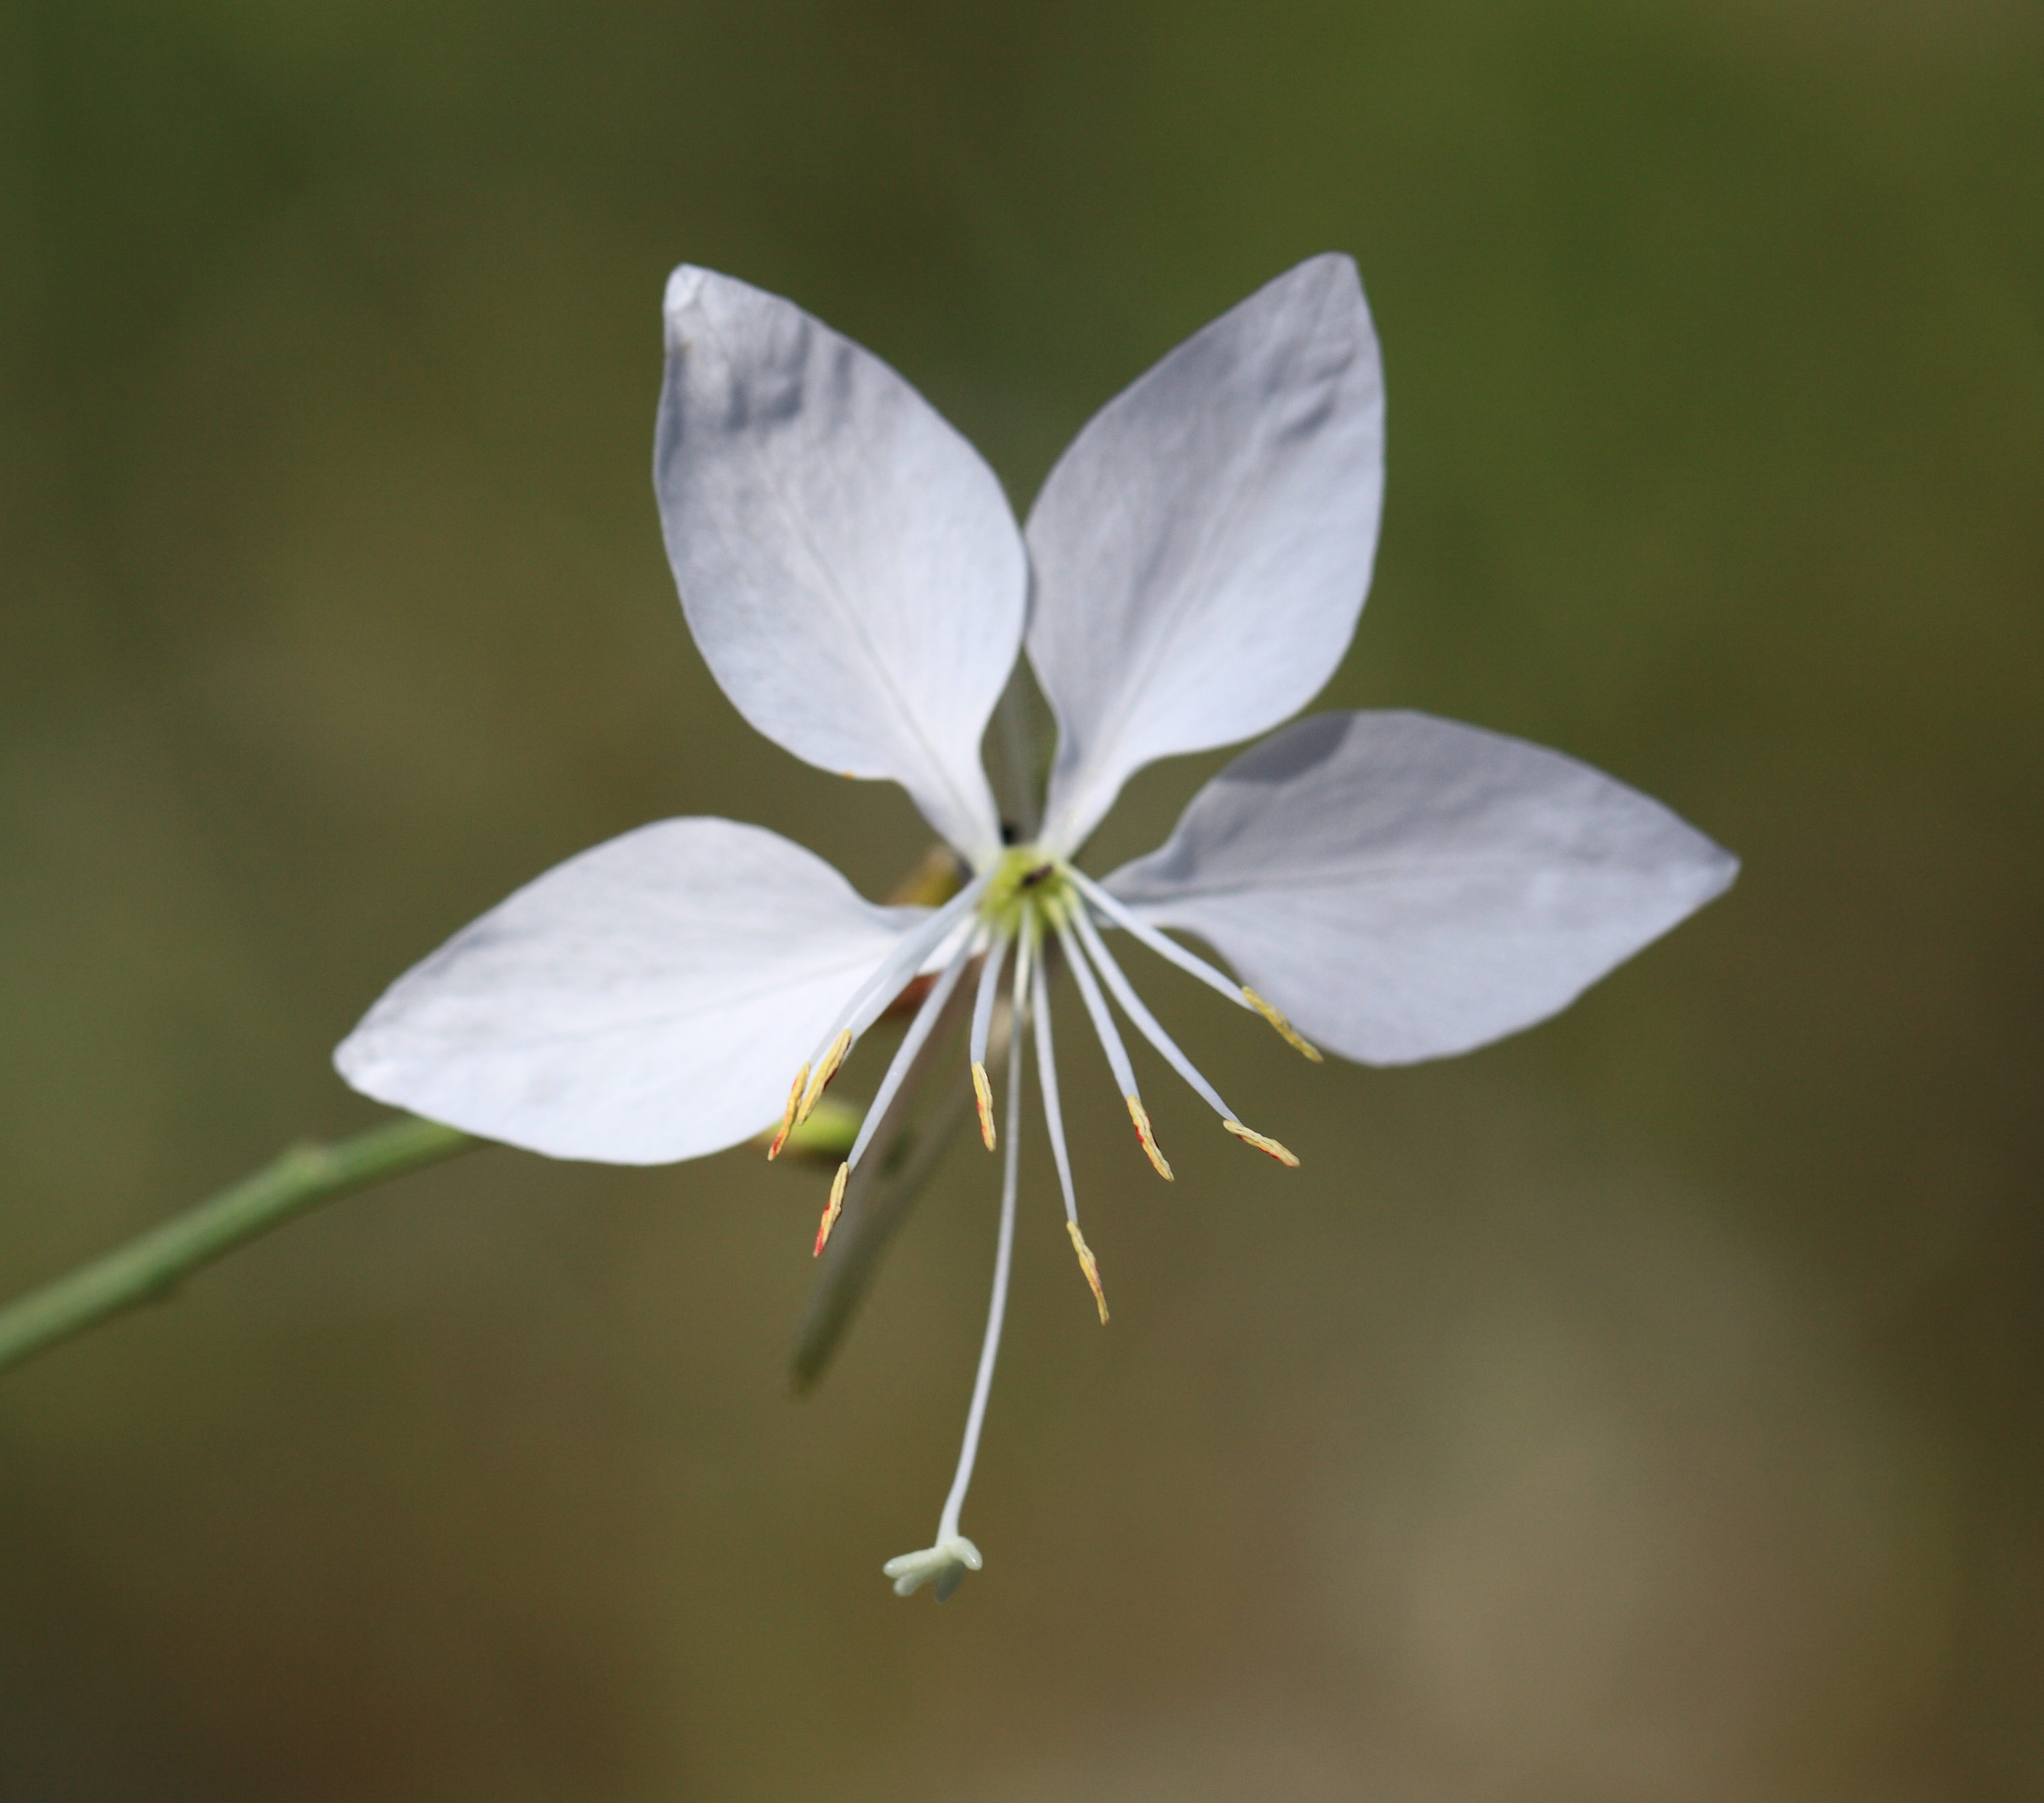
nature, blossom, plant, photography, flower, petal, park, botany, flora, wildflower, close up, 5d, hi, chiba, kashiwa, akebonoyama, macro photography, flowering plant, plant stem, land plant